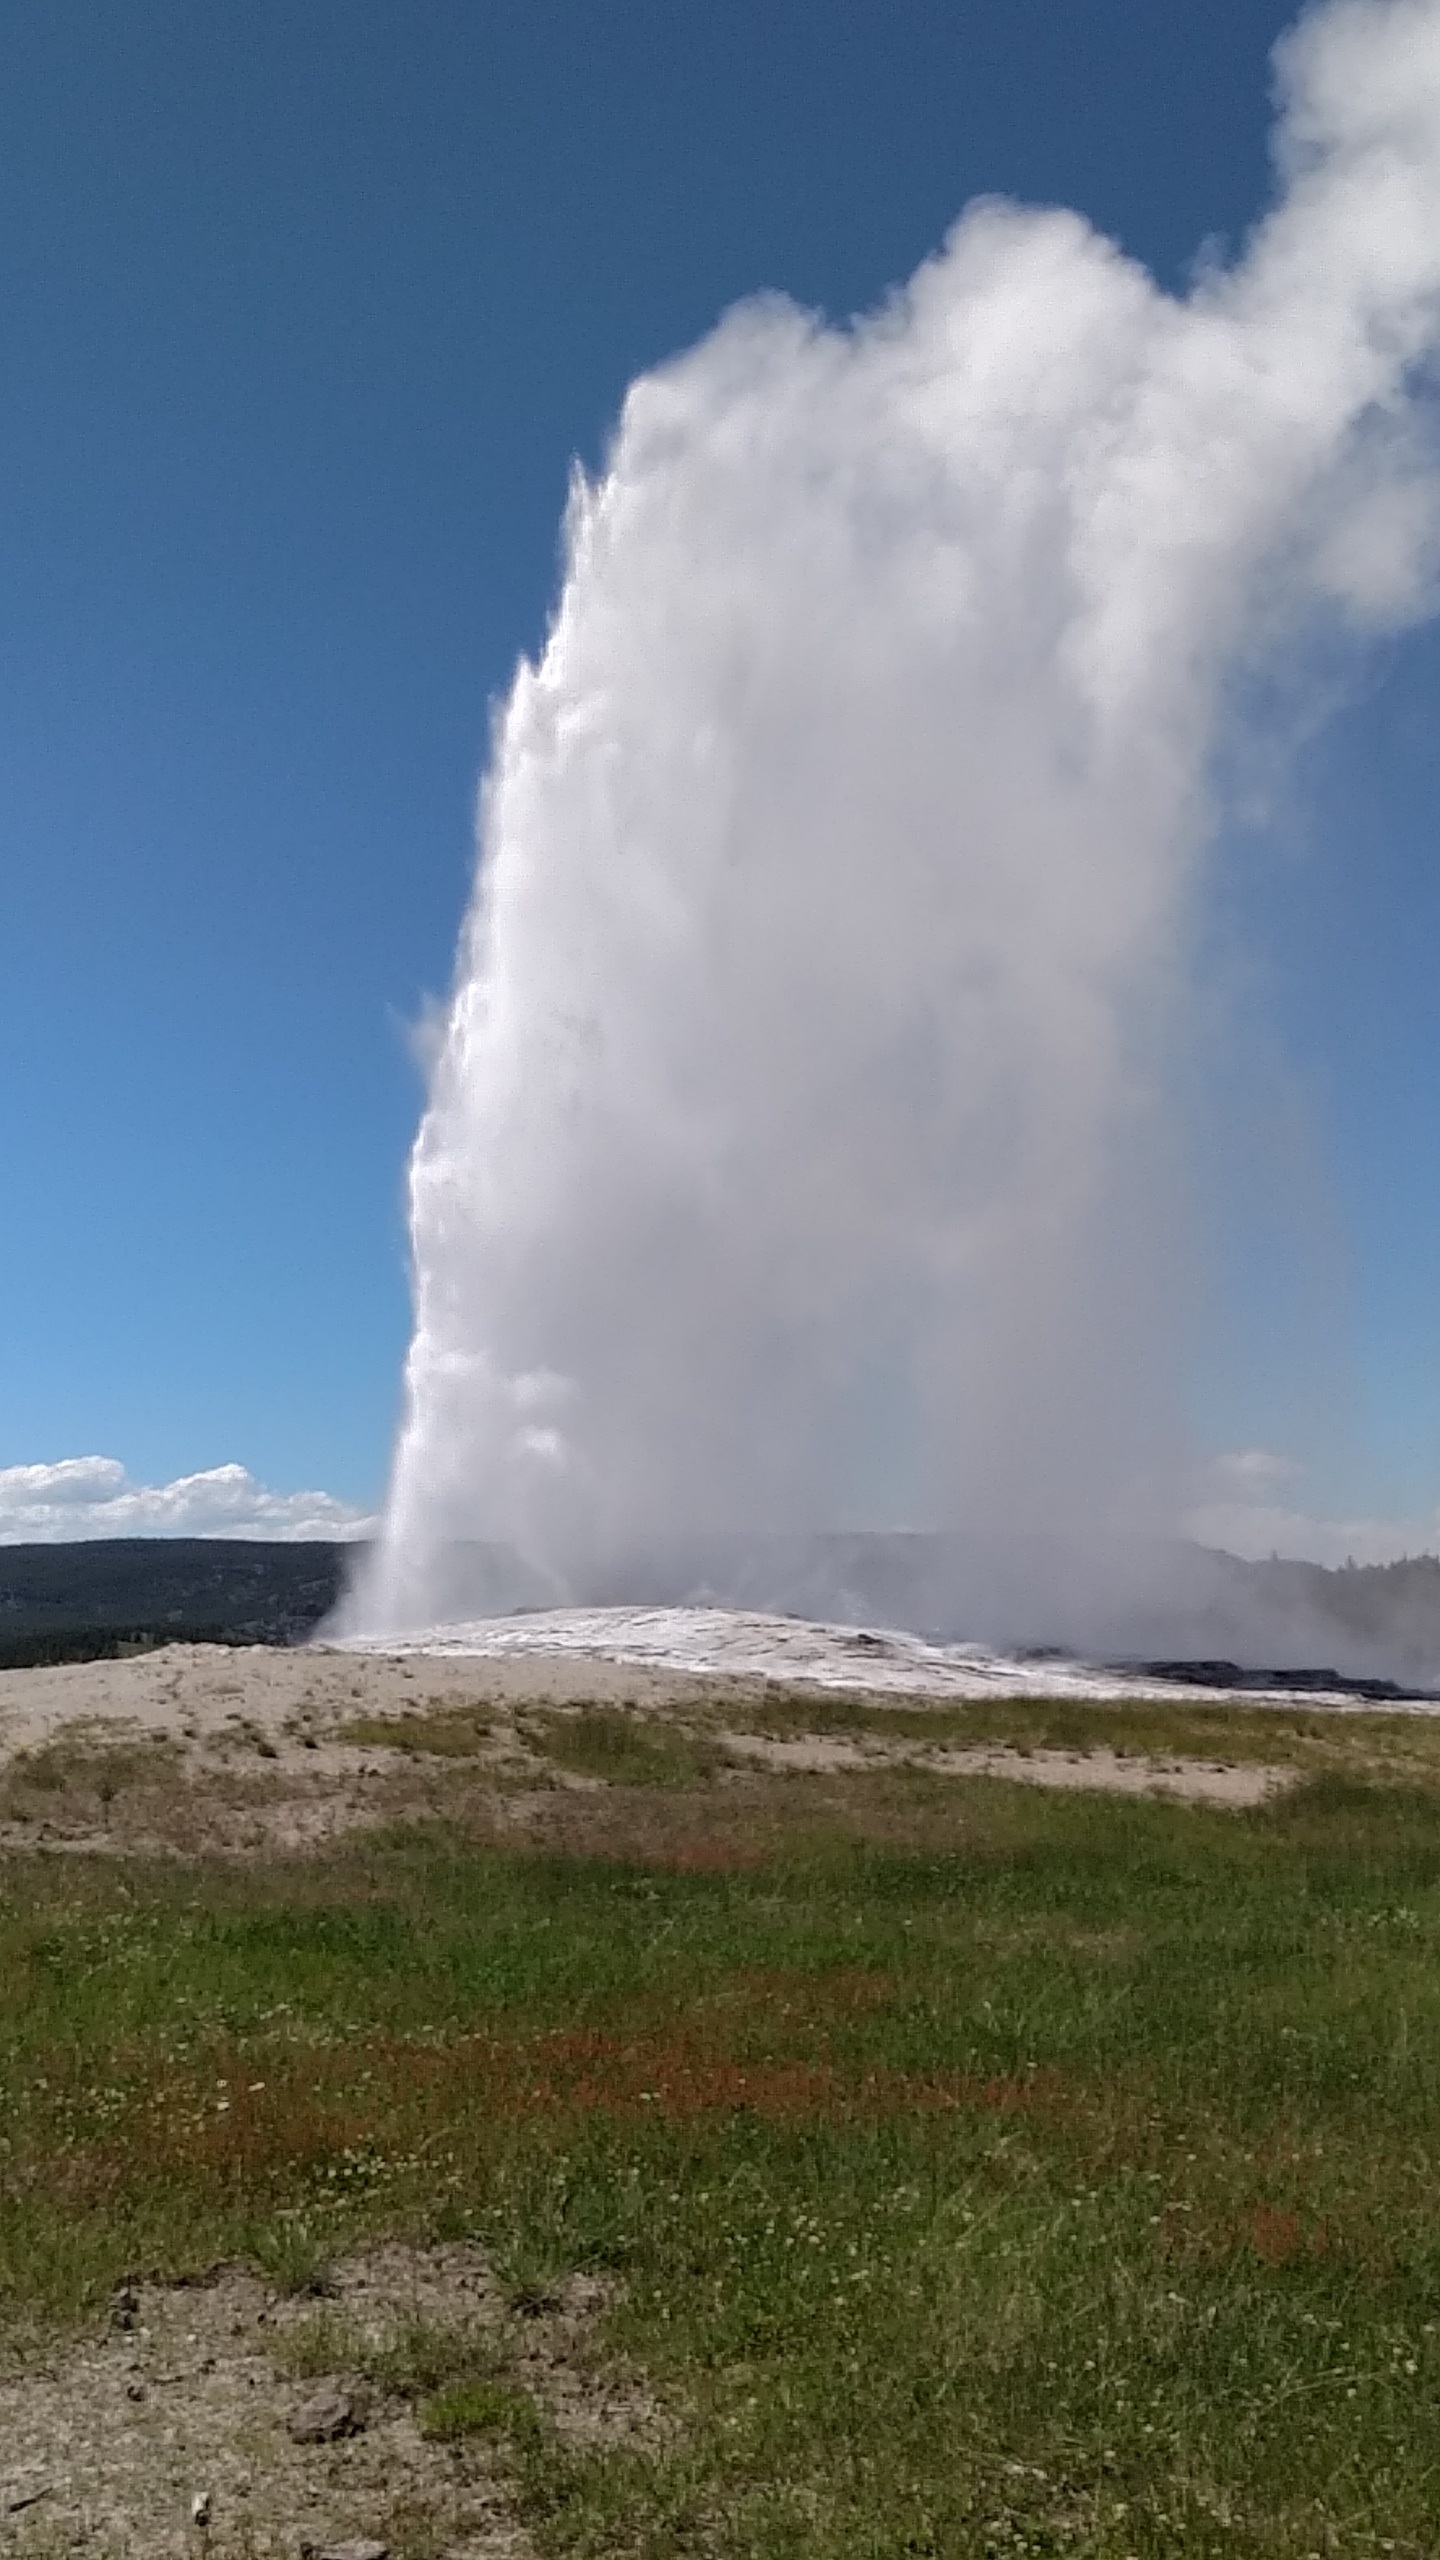
sea, coast, cloud, spring, island, body of water, geyser, ecosystem, landform, geographical feature